Forza Motorsport 3

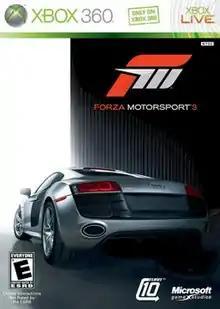
Cover art featuring a North American spec Audi R8

Forza Motorsport 3 is a 2009 racing video game developed for Xbox 360 by Turn 10 Studios. It is the sequel to "Forza Motorsport 2" and the third installment in the "Forza" series. The game includes more than 400 customizable cars (more than 500 cars in the Ultimate Collection version) from 50 manufacturers and more than 100 race track variations with the ability to race up to eight cars on track at a time. These cars vary from production cars to race cars such as those from the American Le Mans Series.